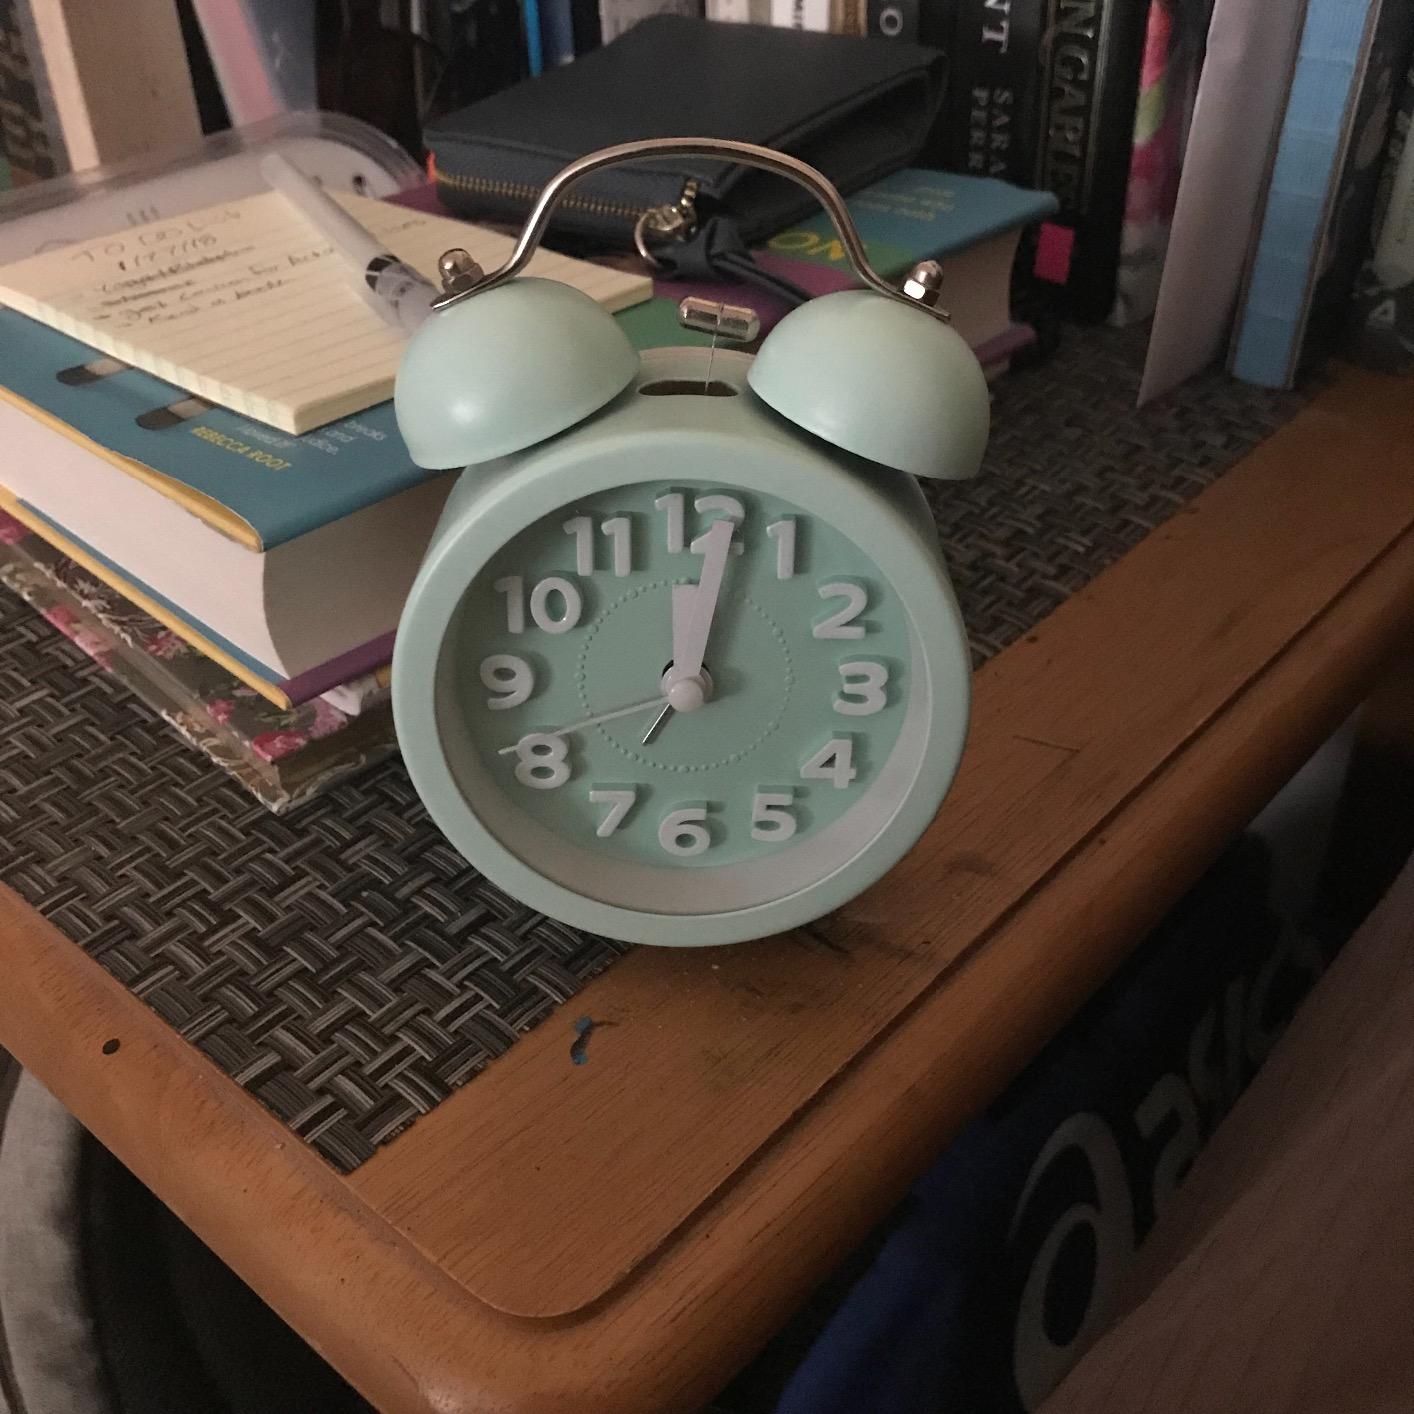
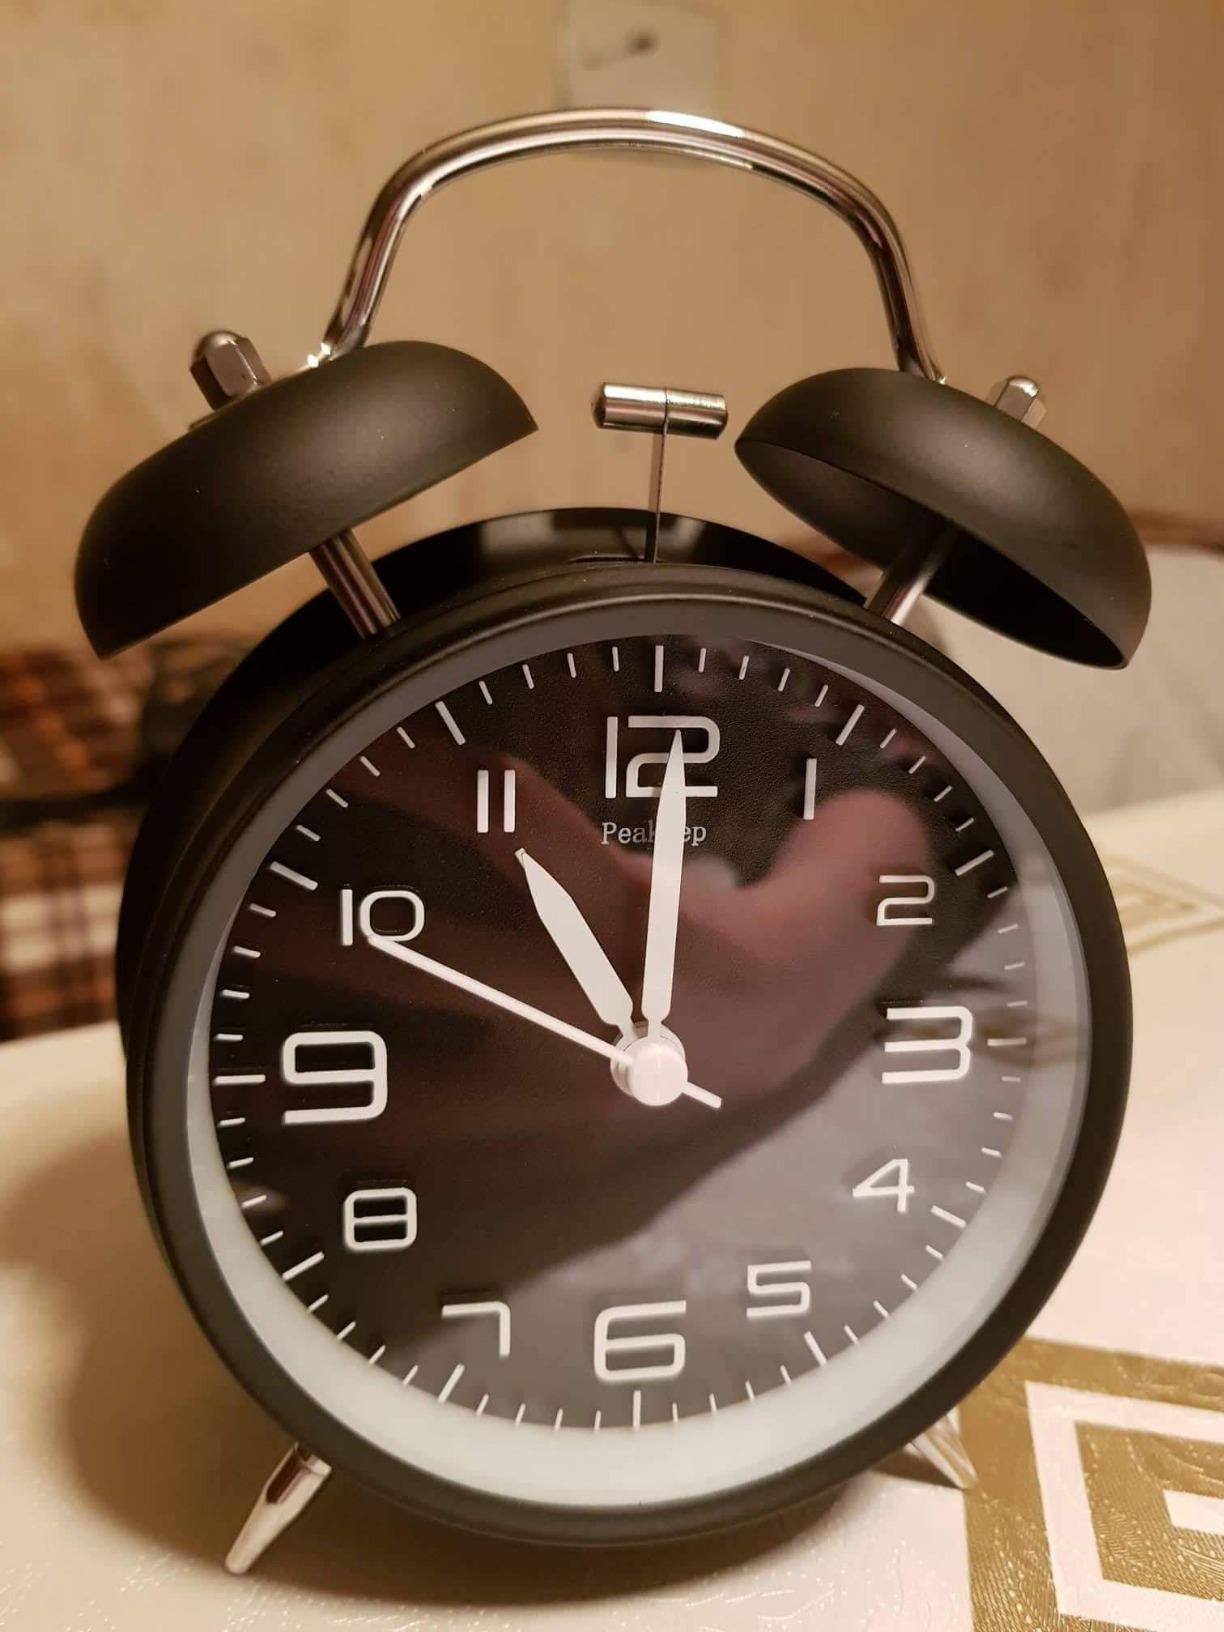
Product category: clock
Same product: no